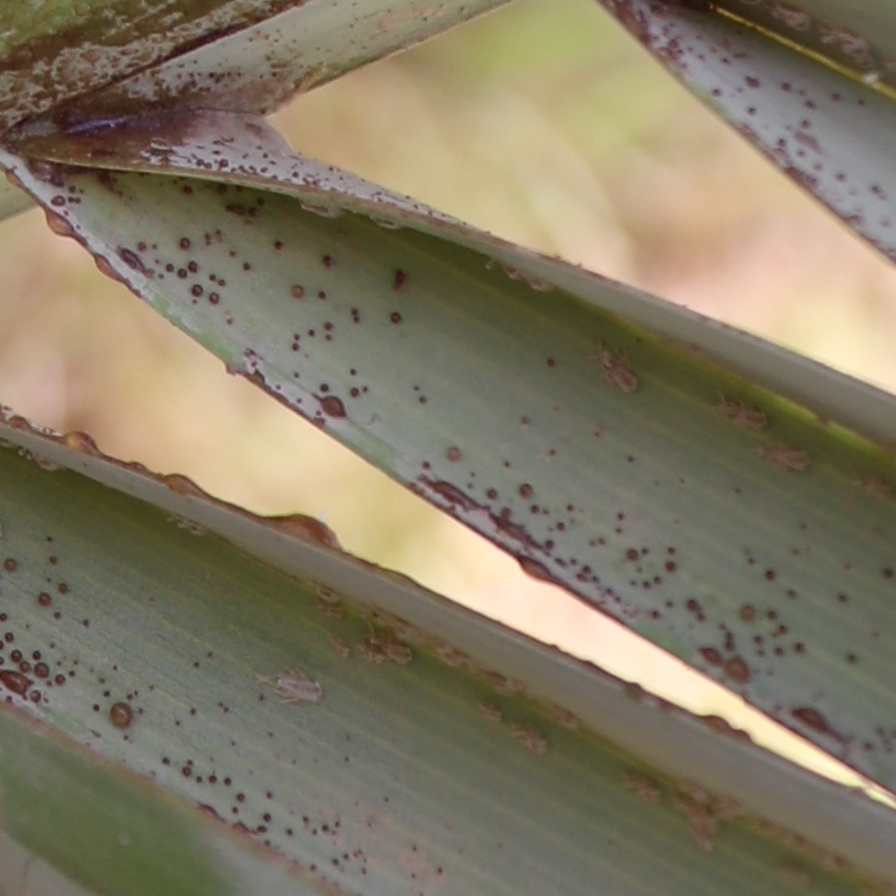
Label: Dubas